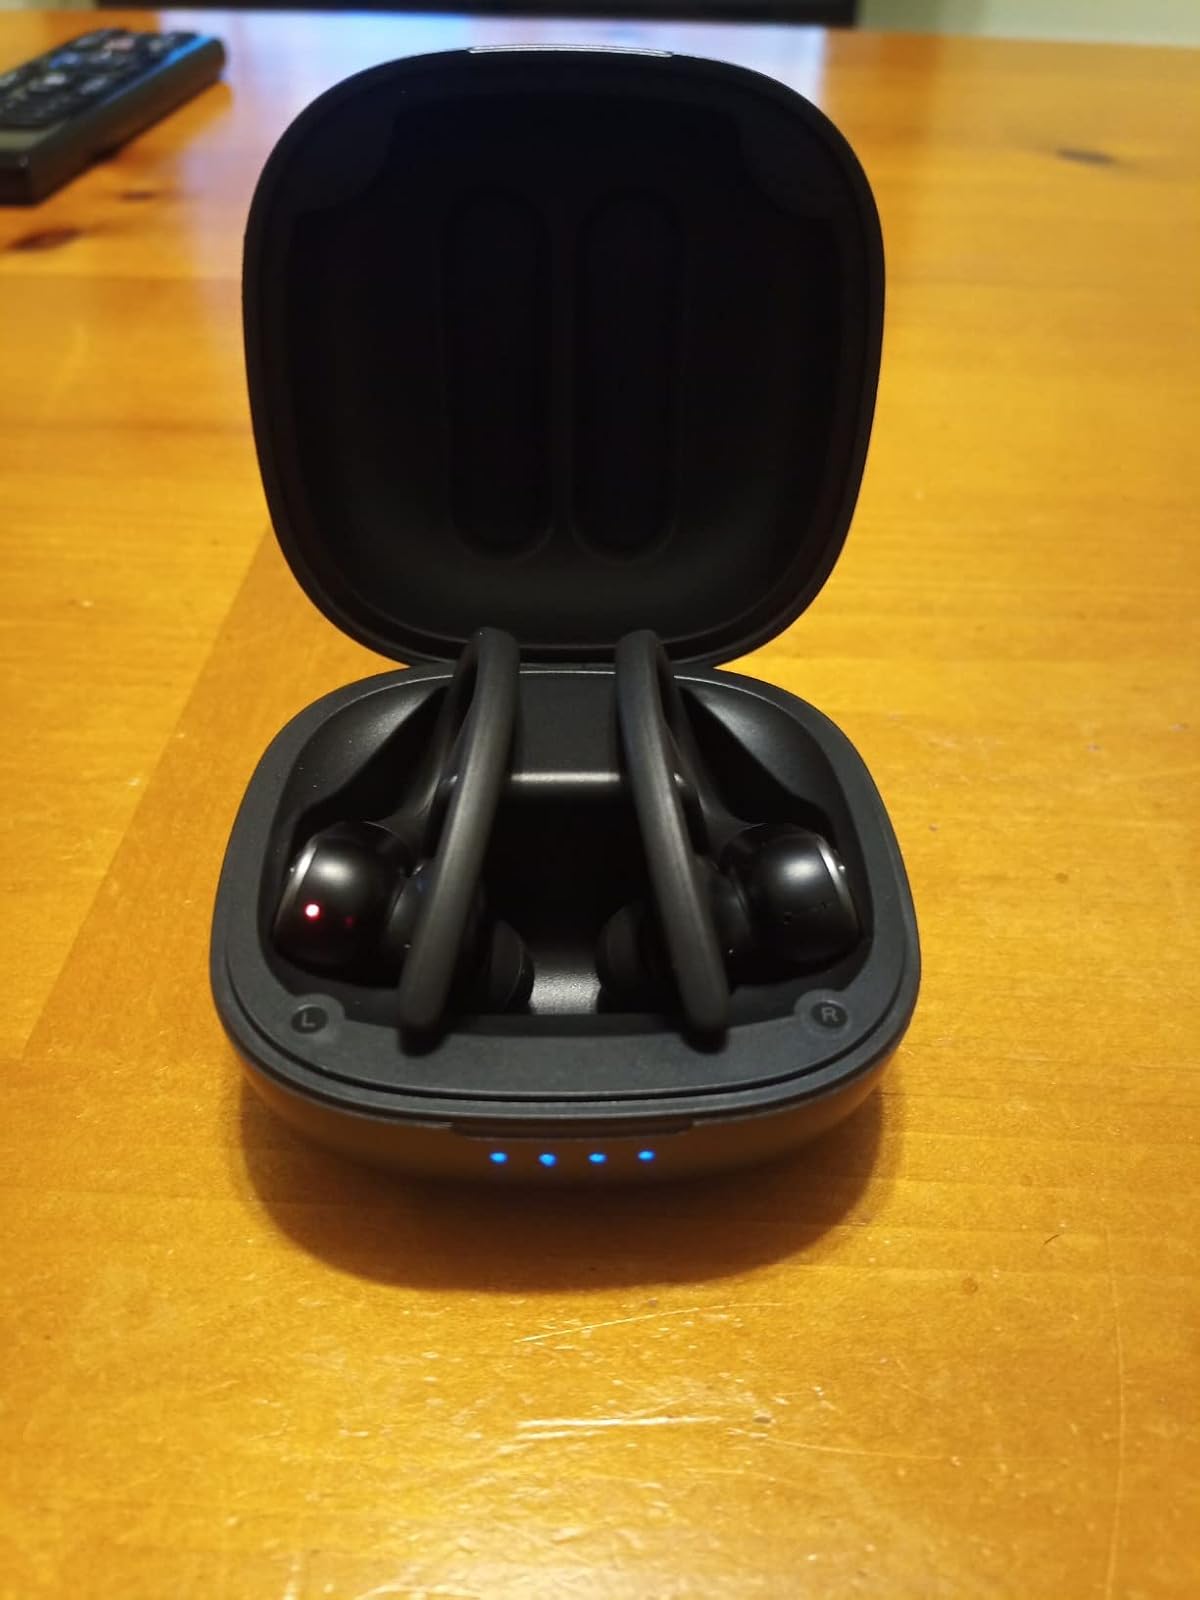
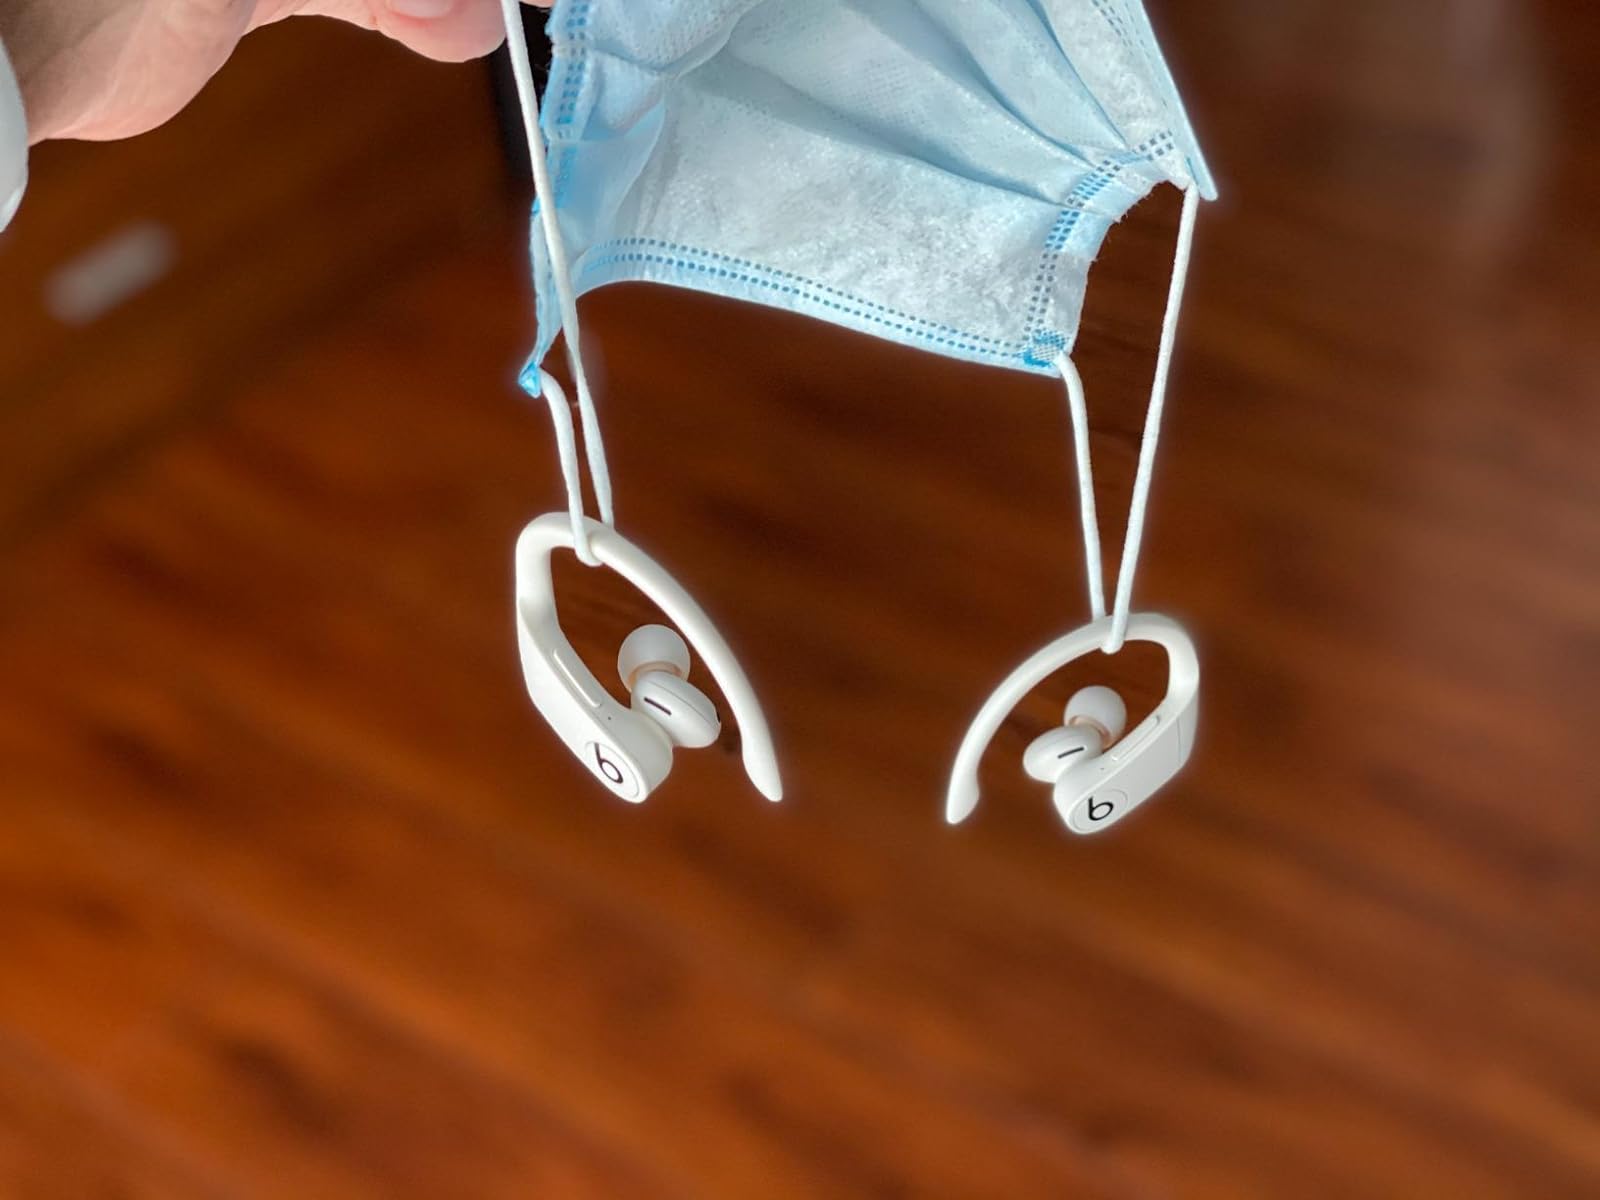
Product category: earbuds
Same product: no